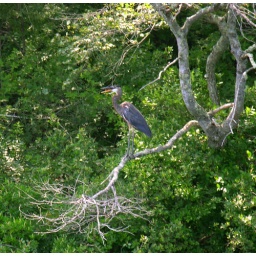
Great blue heron in a tree